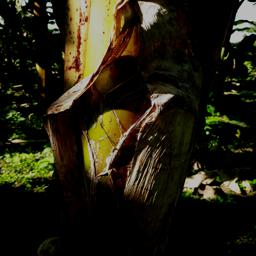
Label: PSEUDOSTEM WEEVIL